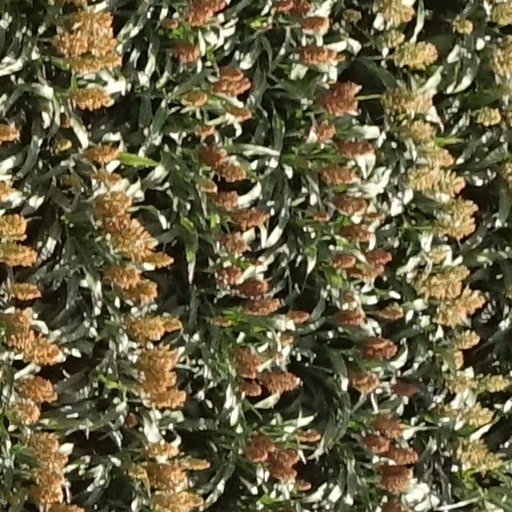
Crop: sorghum